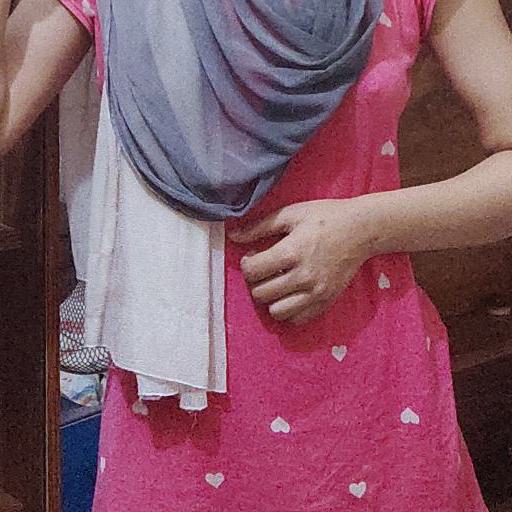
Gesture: no_gesture